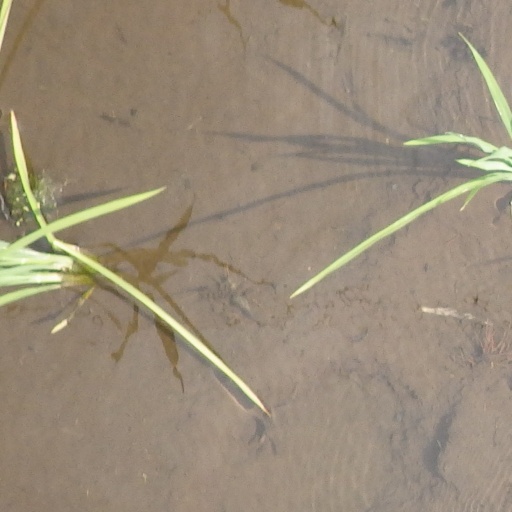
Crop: rice